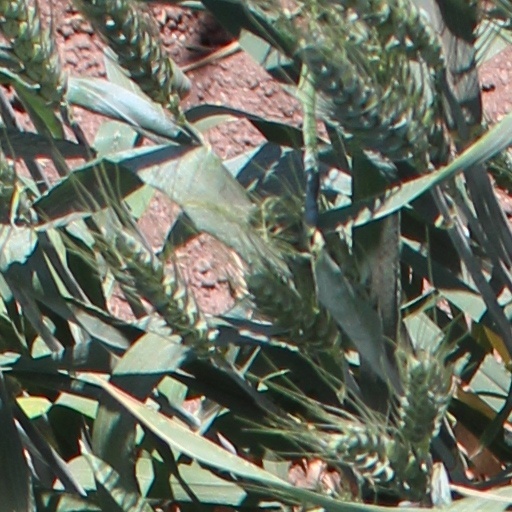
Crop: wheat